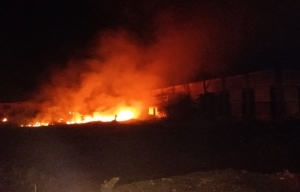
Fire: yes
Smoke: yes